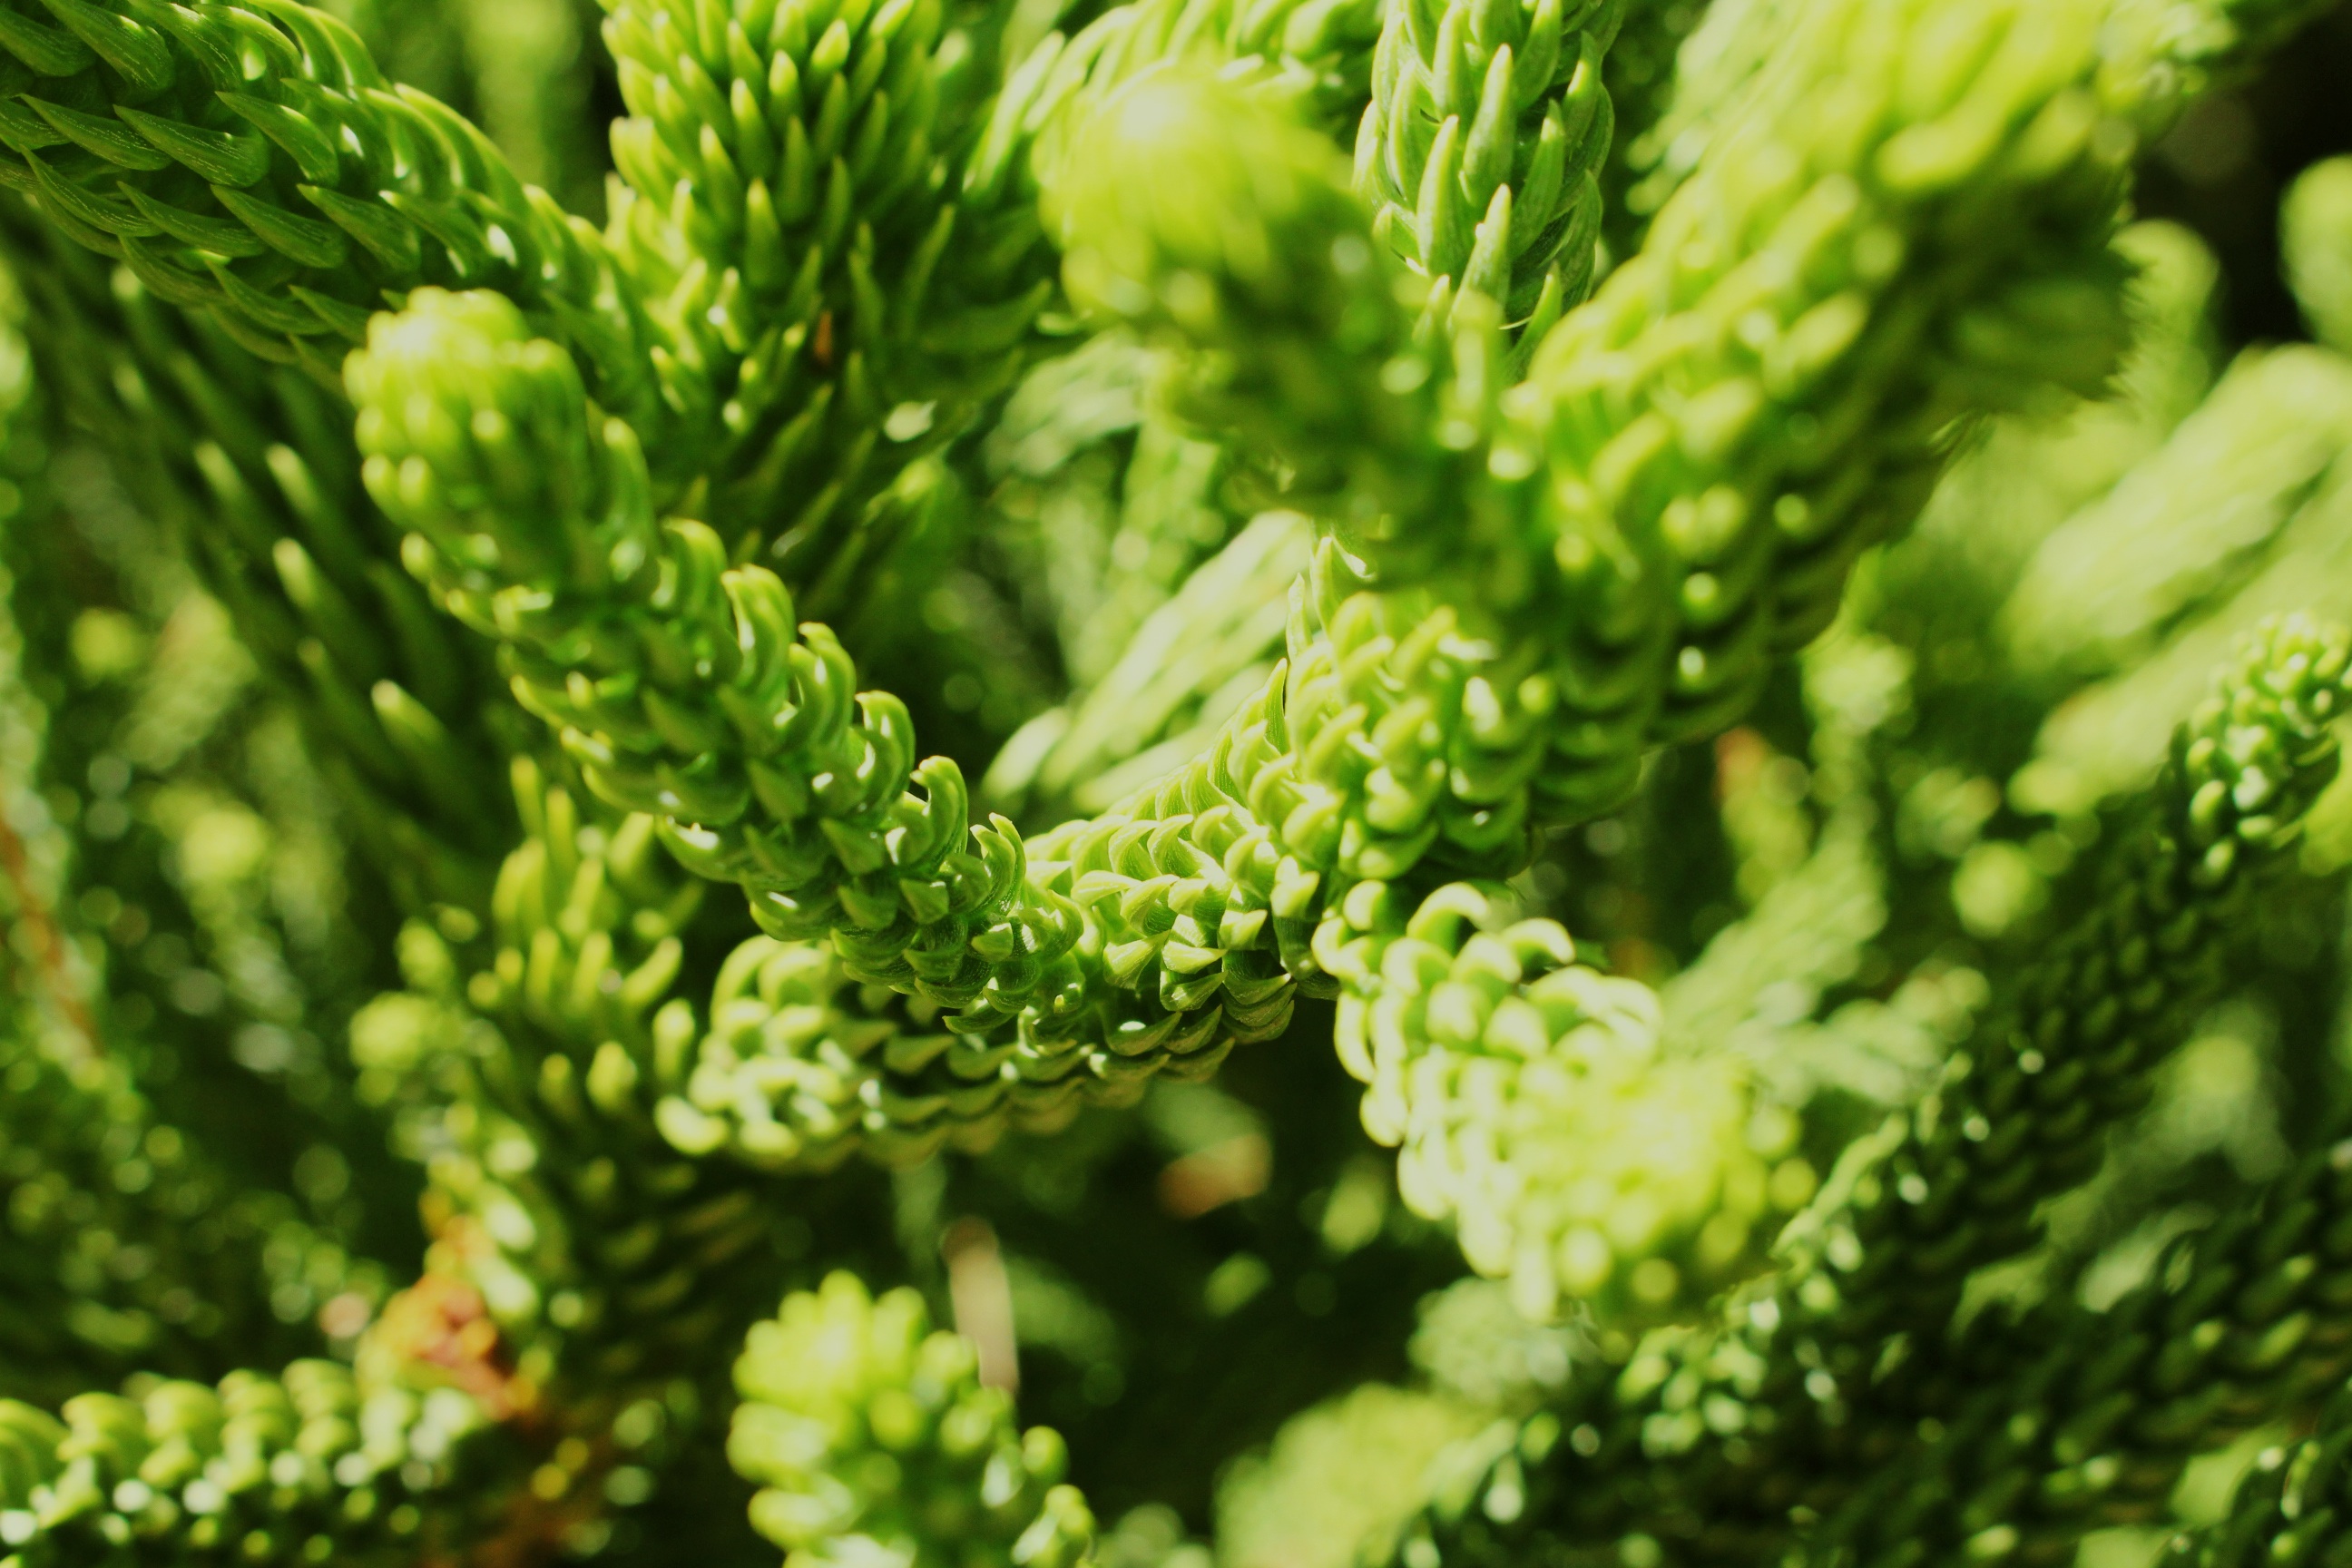
tree, branch, plant, leaf, flower, foliage, food, green, produce, vegetable, botany, flora, botanical, flowering plant, land plant, momordica charantia